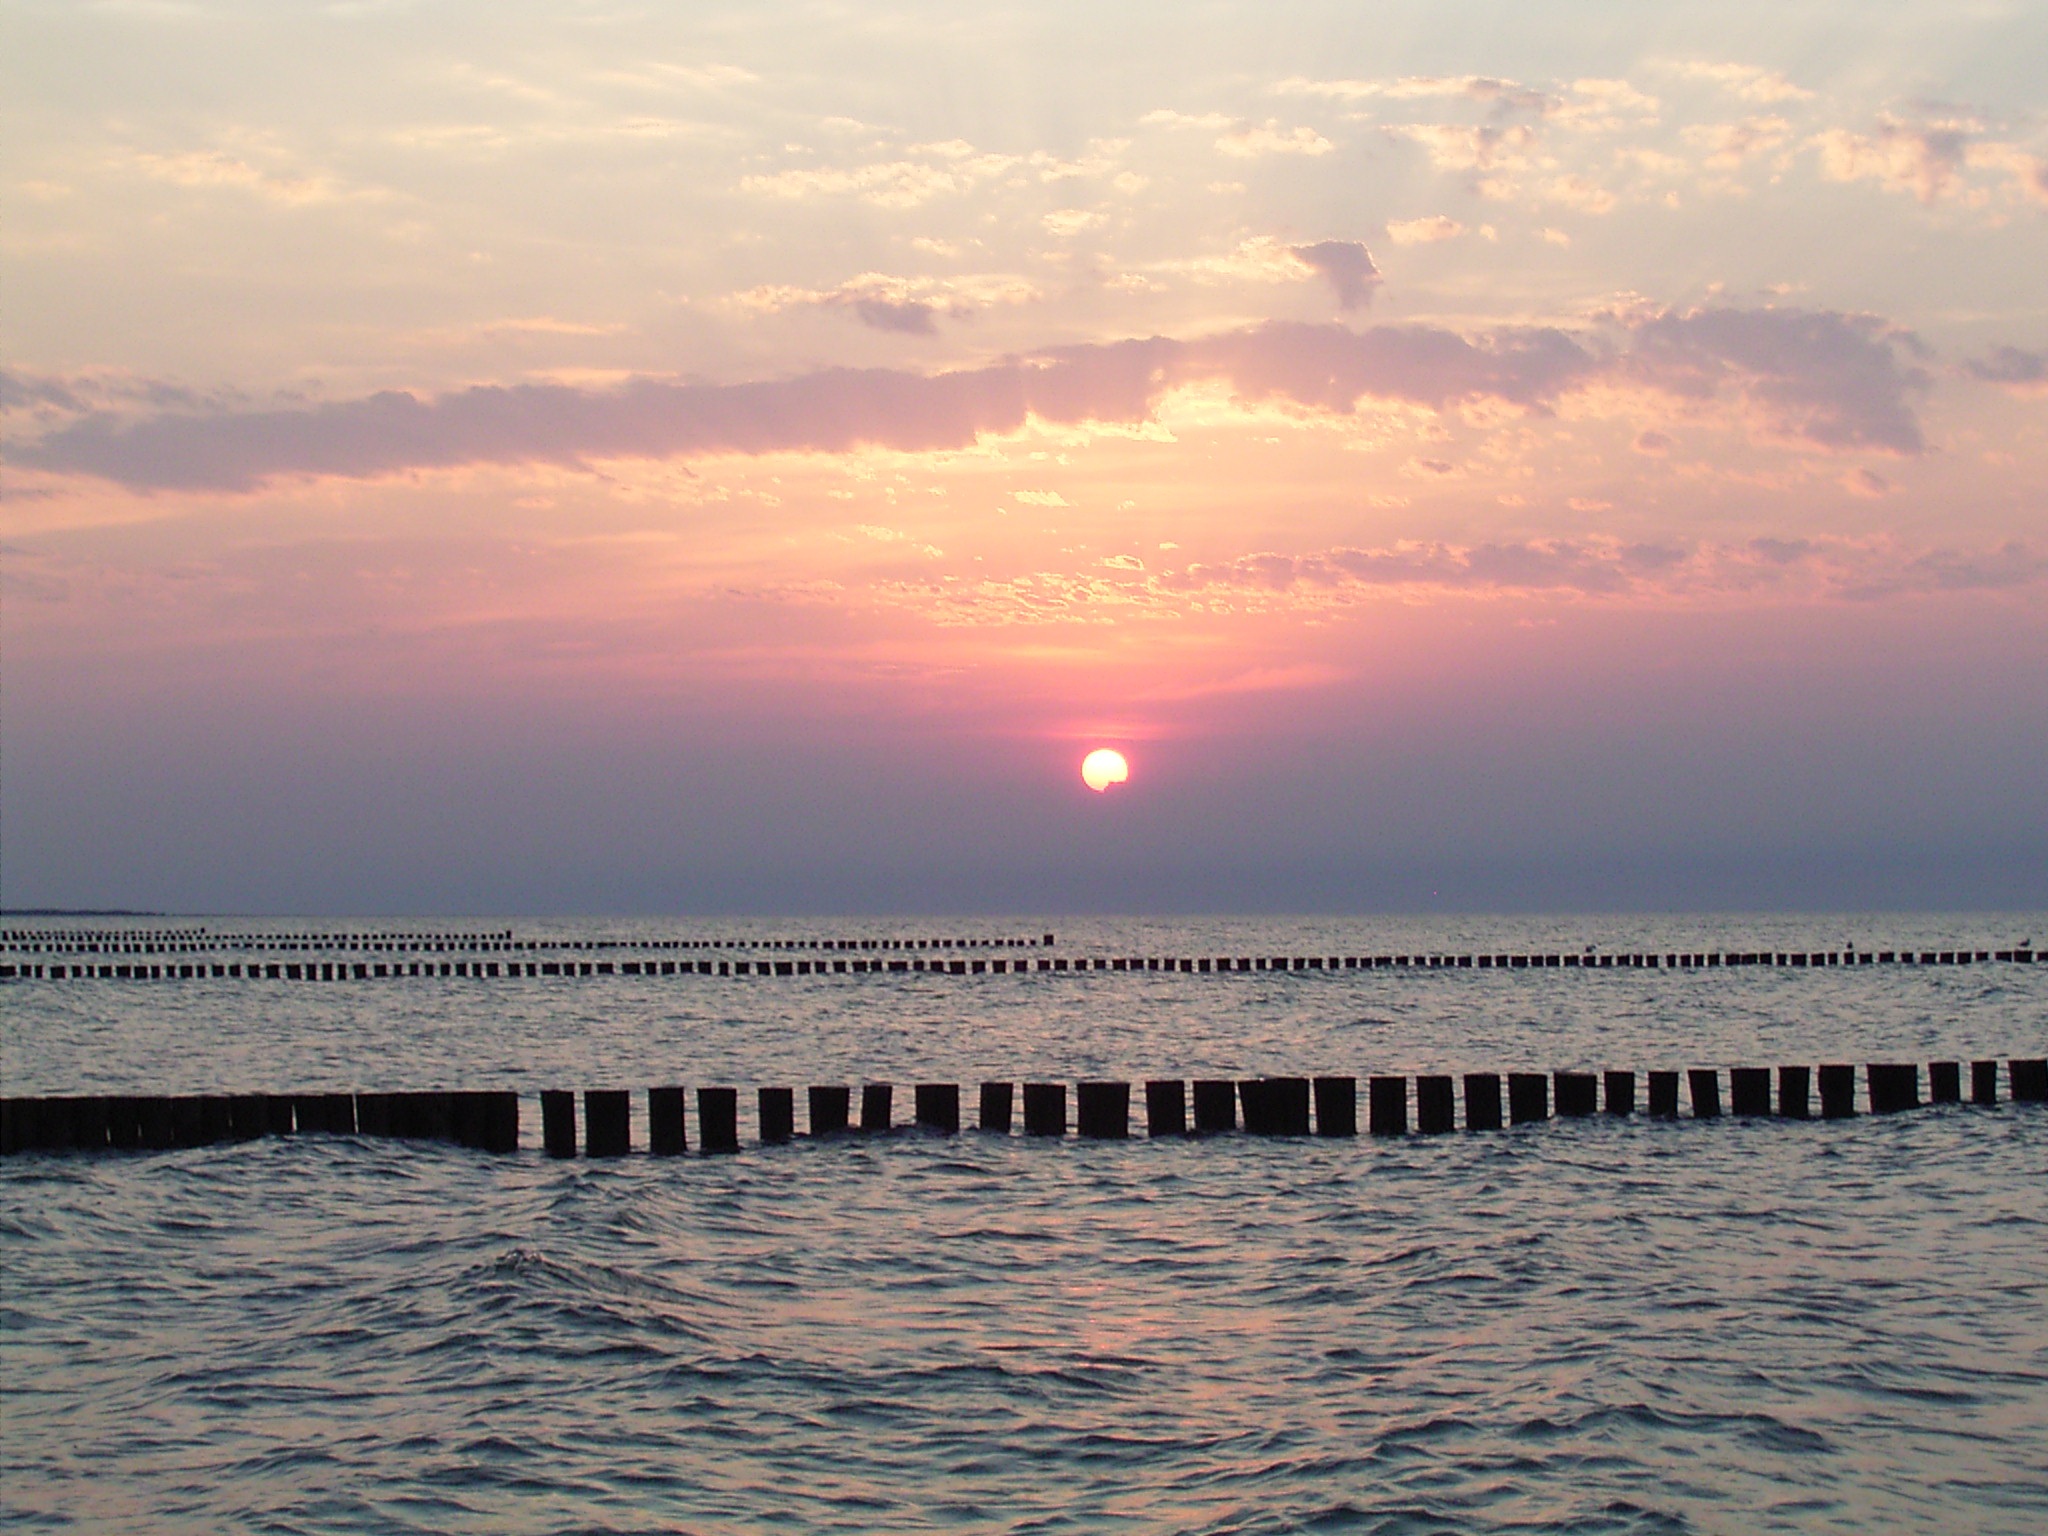
beach, sea, coast, water, sand, ocean, horizon, cloud, sky, sun, sunrise, sunset, sunlight, morning, shore, wave, dawn, pier, dusk, evening, pile, reflection, holiday, bay, afterglow